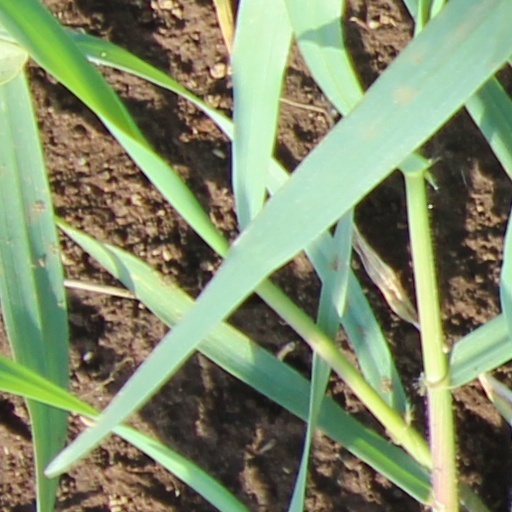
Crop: wheat